Luigi Ciotti

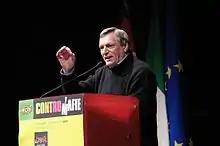
Luigi Ciotti at a meeting of Libera (Free) in 2009

In 1988 Ciotti started to write for newspapers and specialized magazines dealing with social work and public education. In February 1993 he published the first issue of the monthly magazine "Narcomafie" (Narcotics Mafias). He has authored several books dealing with educational and social problems, such as "Genitori, figli e droga" (Parents, Children and Drugs), written in collaboration with Vaccaro, and "Chi ha paura delle mele marce?" (Who is afraid of Rotten Apples?).